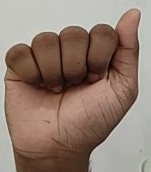
ASL sign: A